Haslingden

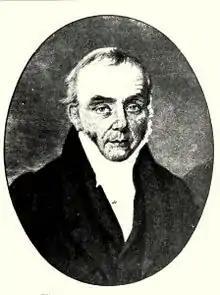
William Cockerill, pre-1830

St James's Church is now located well to the north of the present town centre, but until the 1930s it stood adjacent to the area known as the 'Top of the Town' - the area between Town Gate and Church Street, and the old centre of Haslingden. This location embraced several public house drinking places, along with the original market, the town stocks, and Marsden Square, where travelling shows pitched their tents. Clearance began in 1932 and the area is now largely occupied by recently built housing.